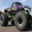
Label: truck